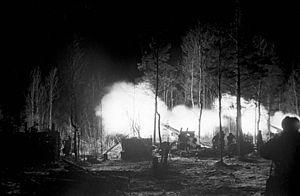
Mikhaïl Anatolievitch Trakhman est un photographe photojournaliste russe.